Weert

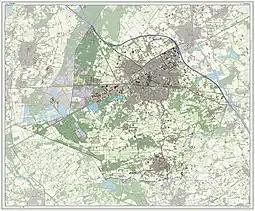
"Dutch Topographic map of Weert, July 2013"

Weert is a municipality and city in the southeastern Netherlands located in the western part of the province of Limburg. It lies on the Eindhoven–Maastricht railway line, the A2 motorway and it is also astride the Zuid-Willemsvaart canal.